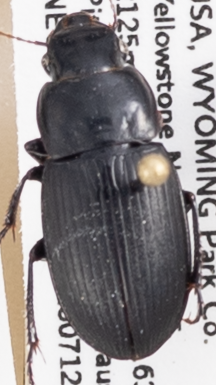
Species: Harpalus laticeps
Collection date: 2018-07-12
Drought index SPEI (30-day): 0.662
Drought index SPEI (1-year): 2.09
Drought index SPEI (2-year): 0.992